1998 kidnapping of Mormon missionaries in Saratov, Russia

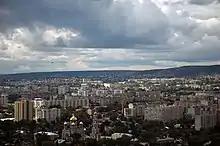
City of Saratov, Russia

Both missionaries escaped with only minor injuries, including soreness from the handcuffs and bumps from being hit in the head. After being released by their kidnappers outside of the city of Saratov, they found a ride back and called police and church officials. They were then brought to the police station and, under the protection of church officials and two American Embassy Consul officers, stayed in Saratov to help police find their kidnappers. The Mission president at the time, Donald Jarvis, stated that no ransom was paid. Both Propst and Tuttle finished their missionary service in England.